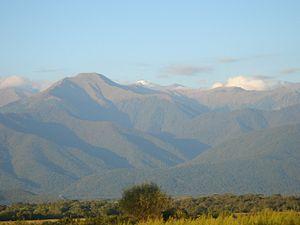
Telavi est la principale ville et le centre administratif de la province de Kakhétie. Sa population était de 19 629 habitants en 2014. La ville est située aux pieds de la chaîne de montagnes Tsiv-Gombori, à 490 mètres au-dessus du niveau de la mer.